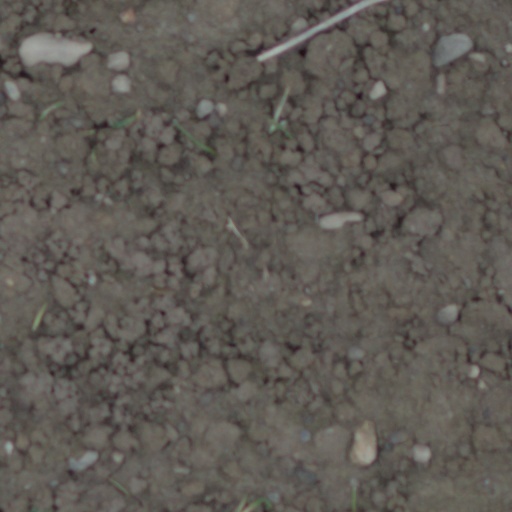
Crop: wheat